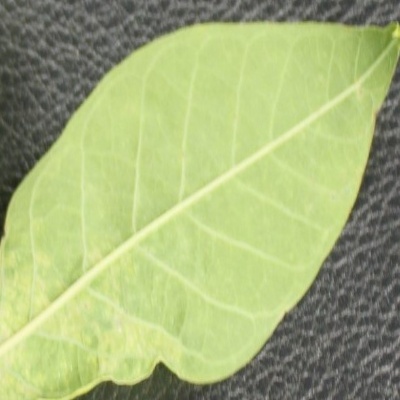
Crop: Cassava
Condition: mosaic